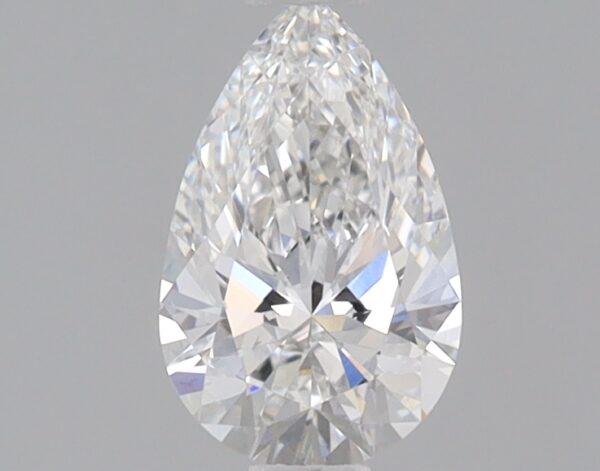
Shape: pear
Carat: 0.71
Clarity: VS1
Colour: E
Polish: EX
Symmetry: EX
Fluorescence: NONE
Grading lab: IGI
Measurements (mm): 8.16 x 5.11 x 3.09